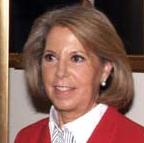
Age: 60